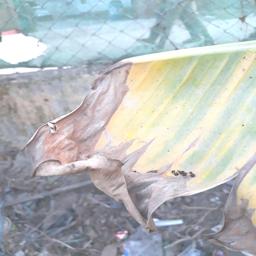
Label: POTASSIUM DEFICIENCY